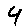
Label: 4